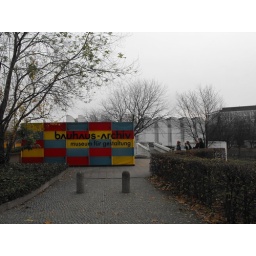
This museum houses many of the products produced by the Bauhaus school. This building was also designed by Walter Gropius of Bauhaus fame.